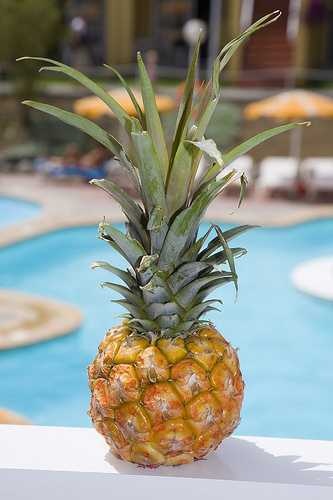
Label: Pineapple